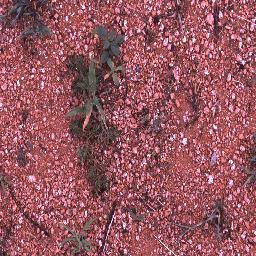
Label: negative